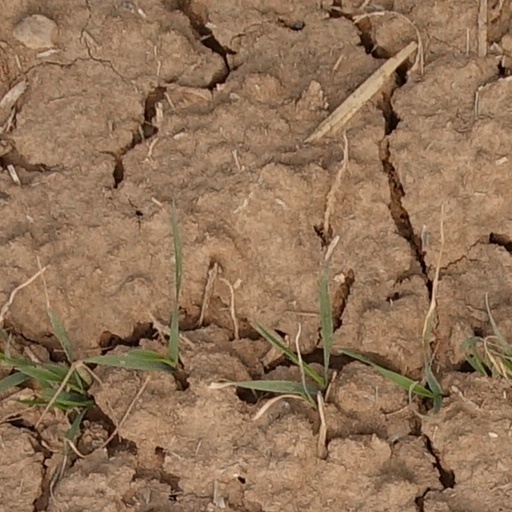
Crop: wheat